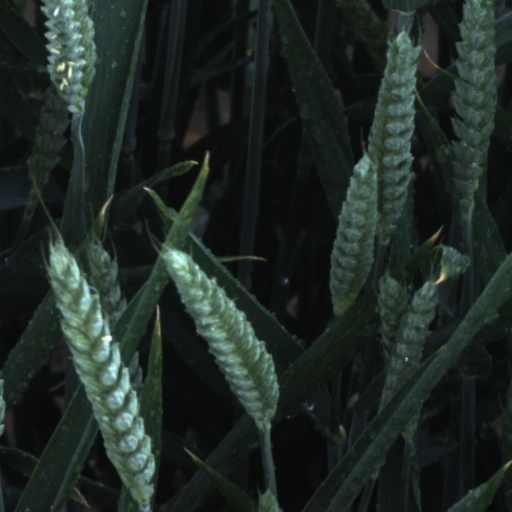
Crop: wheat